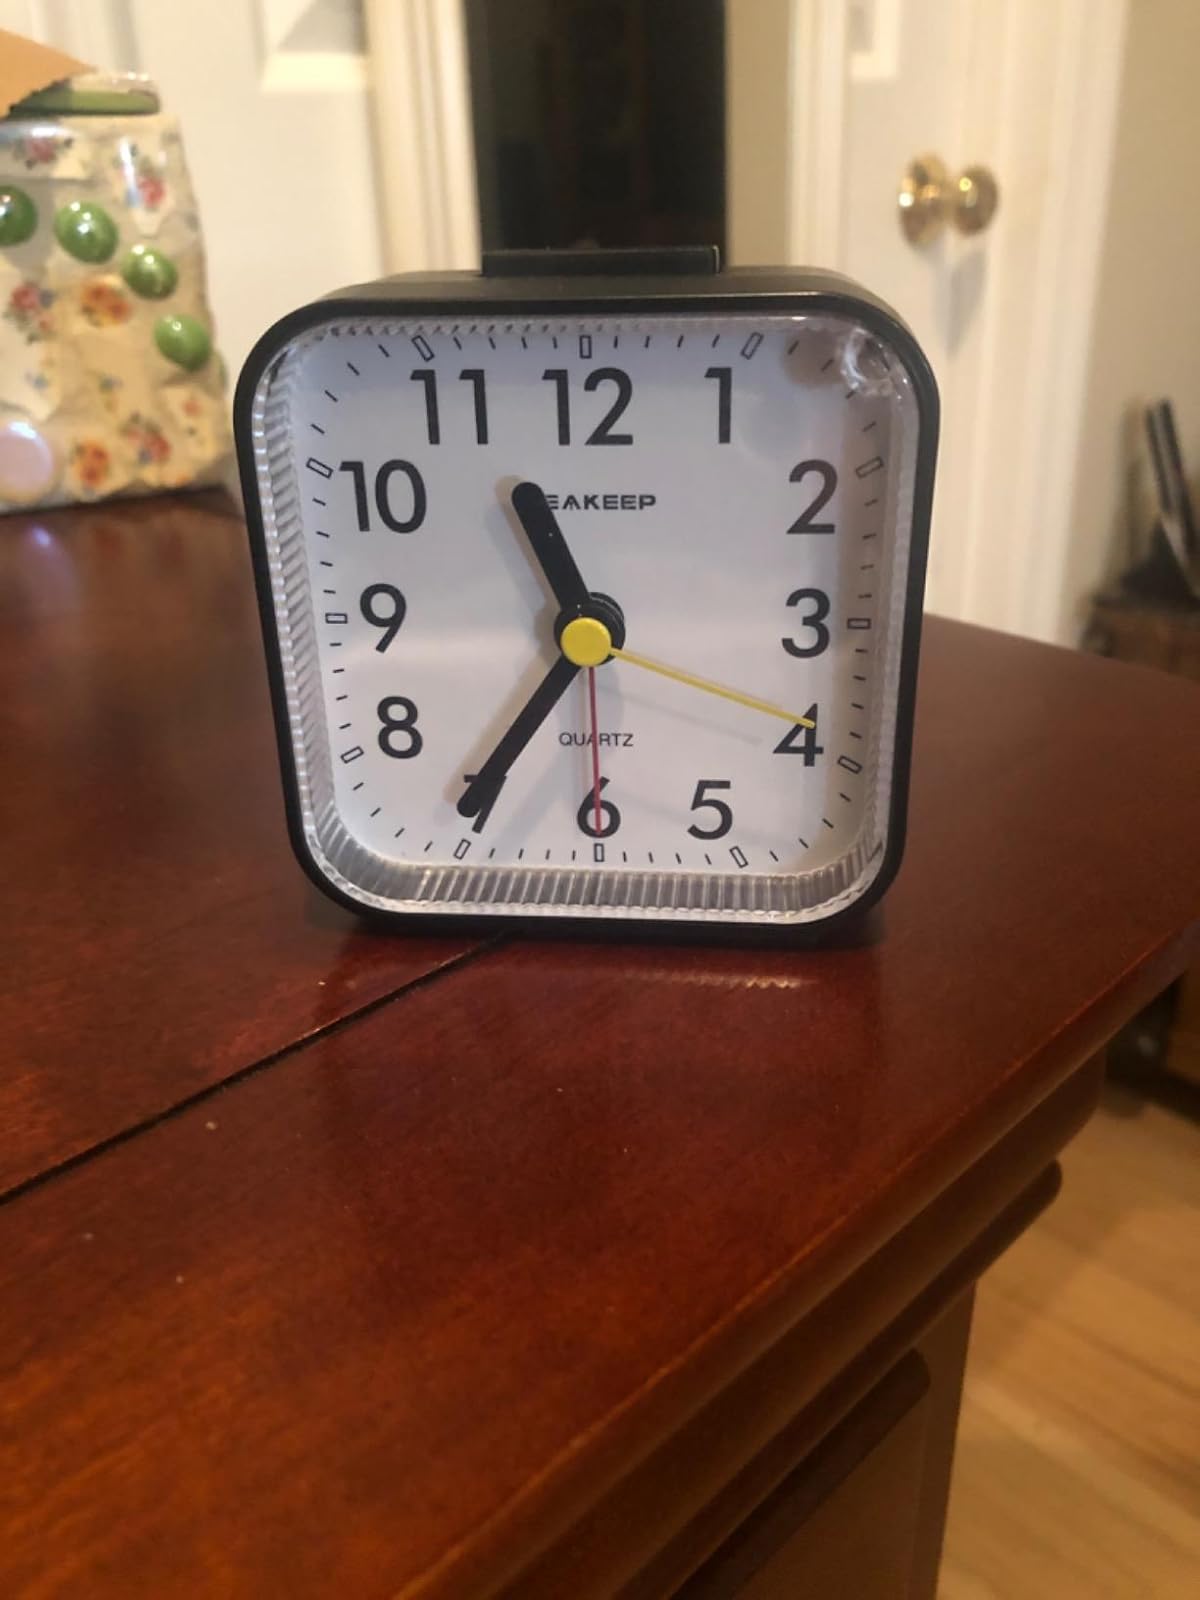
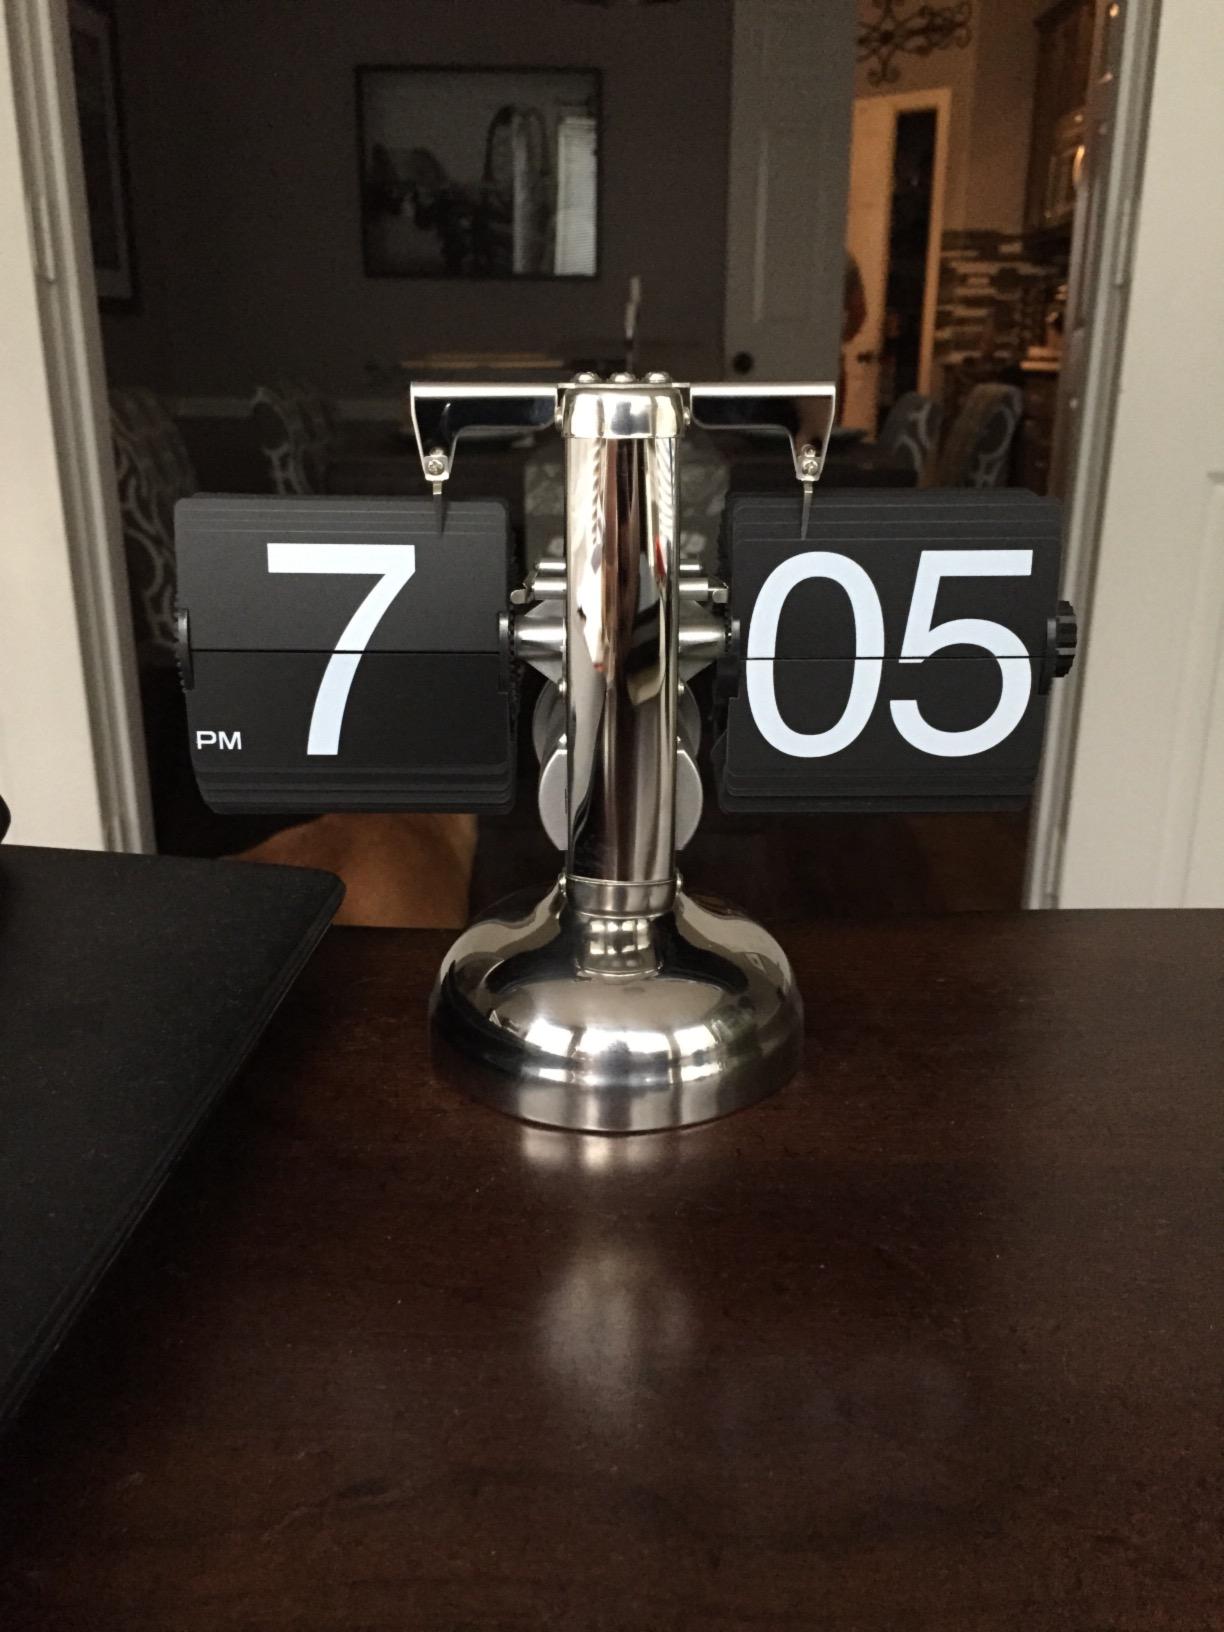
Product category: clock
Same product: no